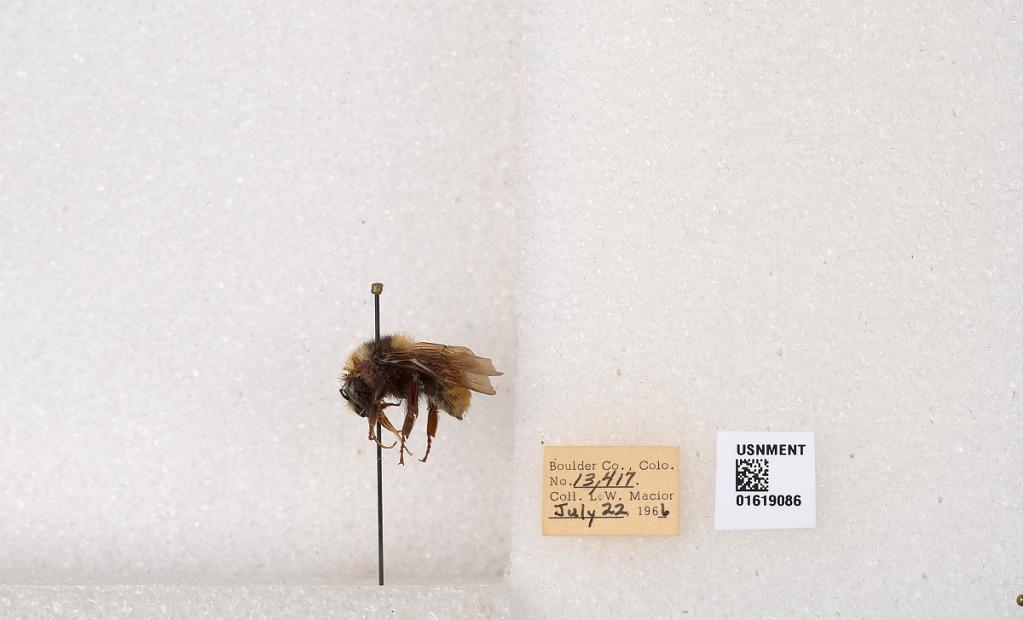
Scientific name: Bombus appositus Cresson
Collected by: L. Macior
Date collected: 1966-7-22
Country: United States
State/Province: Colorado
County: Boulder
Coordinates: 40.0925, -105.358